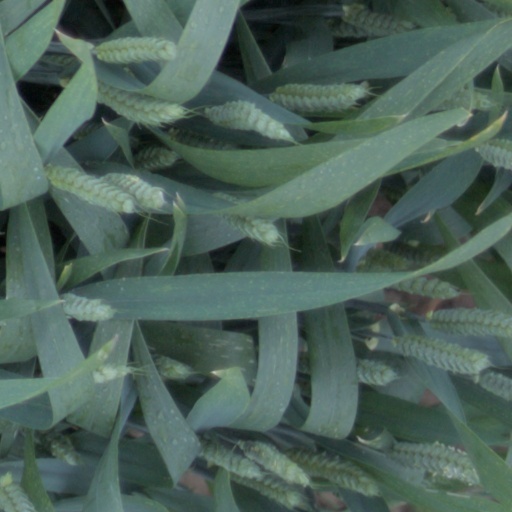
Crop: wheat